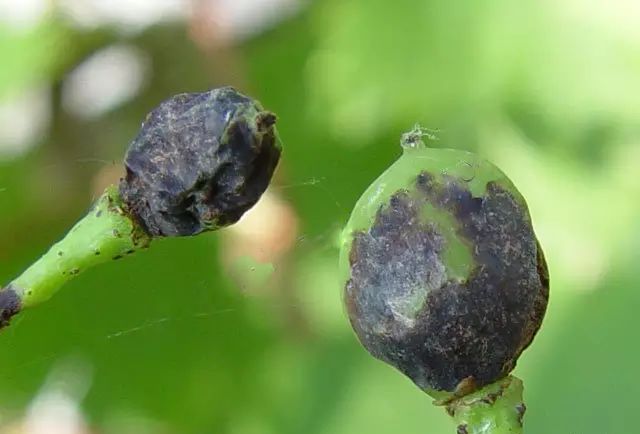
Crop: apple
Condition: black_rot